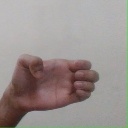
अक्षर: ख